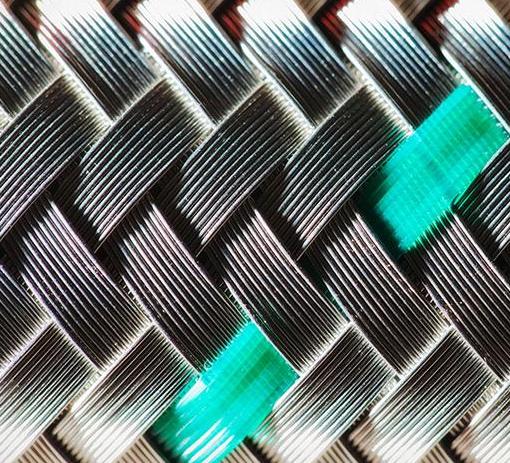
Texture: braided